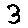
Label: 3